Beat the Devil (film)

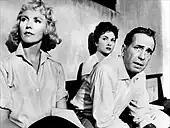
Film still image of Jennifer Jones, Gina Lollobrigida and Humphrey Bogart

Following previews, four minutes were cut from the film and it was reedited with a voiceover narration by Bogart and a flashback structure.